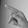
ASL letter: P